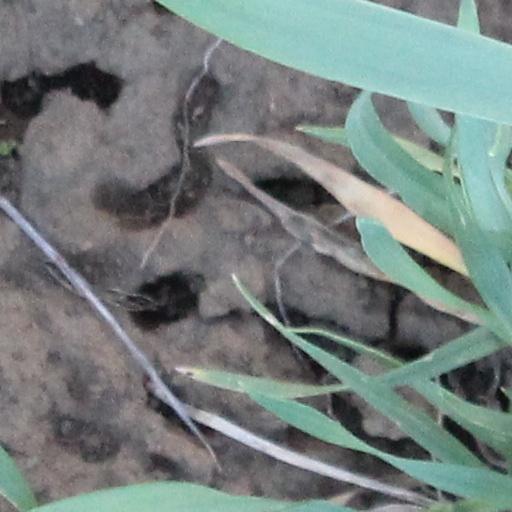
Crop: wheat